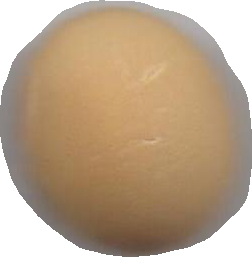
Variety: Grobogan